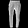
Label: Trouser